Atmosphere of Titan

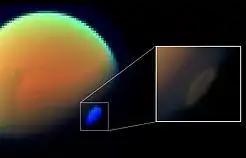
Titan's South Pole Vortex—a swirling HCN ice cloud (November 29, 2012).

Titan's internal magnetic field is negligible, and perhaps even nonexistent, although studies in 2008 showed that Titan retains remnants of Saturn's magnetic field on the brief occasions when it passes outside Saturn's magnetosphere and is directly exposed to the solar wind. This may ionize and carry away some molecules from the top of the atmosphere. One interesting case was detected as an example of the coronal mass ejection impact onto Saturn's magnetosphere, causing Titan's orbit to be exposed to the shocked solar wind in the magnetosheath. This leads to the increased particle precipitation and the formation of extreme electron densities in Titan's ionosphere. Its orbital distance of 20.3 Saturn radii does place it within Saturn's magnetosphere occasionally. However, the difference between Saturn's rotational period (10.7 hours) and Titan's orbital period (15.95 days) causes a relative speed of about between the Saturn's magnetized plasma and Titan. That can actually intensify reactions causing atmospheric loss, instead of guarding the atmosphere from the solar wind.